The Women Couldn't Care Less

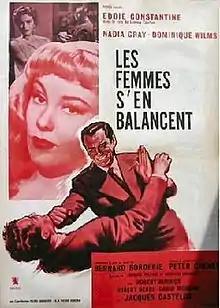

The Women Couldn't Care Less or Dames Get Along (French: Les femmes s'en balancent) is a 1954 French crime film directed by Bernard Borderie and starring Eddie Constantine, Nadia Gray and Dominique Wilms. It features Peter Cheyney's fictional American detective Lemmy Caution.